Under Siege

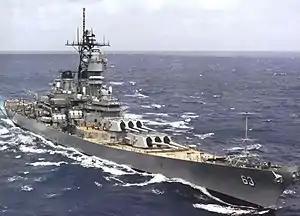
USS "Missouri"

The film was based on an original spec script by J. F. Lawton called "Dreadnought" which sold for $1 million. Warners wanted Seagal to star in the film but he turned it down at first. Seagal later said he had problems with the role of a character "who is at first a bimbo jumping out of a cake and gets paired up with me." But he said that in revisions of the script, the role became a character "who gradually reveals her intelligence."